First Fitna

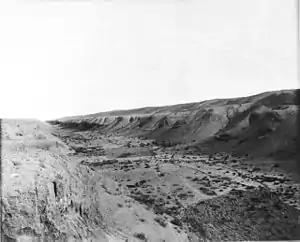
A 1909 photograph of the Nahrawan Canal

Ali received the news of the Kharijites' violence and moved to Nahrawan with his army. There, he asked the Kharjites to surrender the murderers and return to their families. The Kharijites, however, responded defiantly that they were collectively responsible for the murders. After multiple failed attempts at deescalation, Ali announced an amnesty (that did not apply to murderers) and barred his army from commencing hostilities. The remaining Kharijites, estimated at 2,800, attacked and were vanquished by the vastly superior army of Ali. The injured, estimated at 400, were pardoned by Ali.